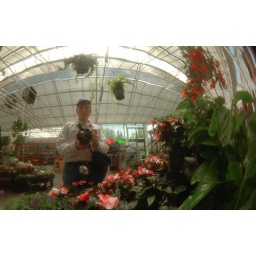
Reflection in a mirror ball at a nursery.